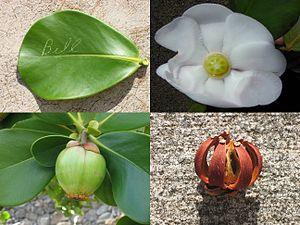
Clusia L., 1753 est un genre de plantes dicotylédones de la famille des Clusiaceae.